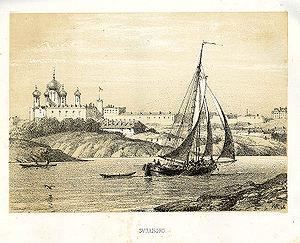
Antoine Léon Morel-Fatio, né le 17 janvier 1810 à Rouen et mort le 2 mars 1871 à Paris au Musée de marine et d’ethnographie du Louvre, est un peintre officiel de la Marine et homme politique français.